J. P. Losman

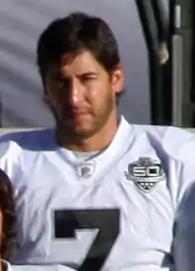
Losman with the Oakland Raiders in 2009

Jonathan Paul Losman (born March 12, 1981) is an American football coach and former player who currently serves as the assistant quarterbacks coach at Washington. Losman played professionally as a quarterback for seven seasons in the National Football League (NFL), primarily with the Buffalo Bills. He played college football for the Tulane Green Wave and was selected by the Bills in the first round (22nd overall) in the 2004 NFL draft.